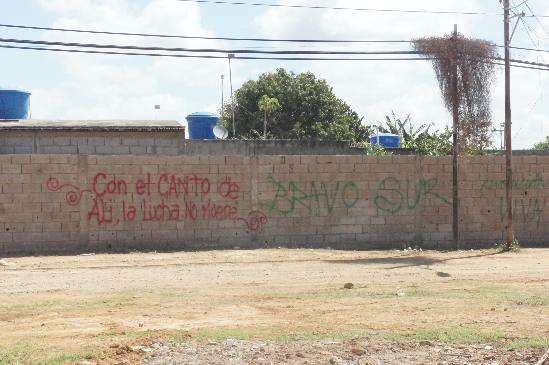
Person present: No